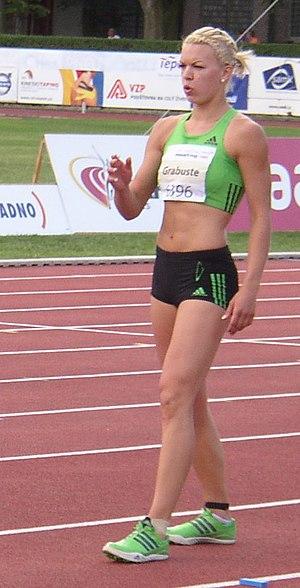
Aiga Grabuste est une athlète lettonne spécialiste des épreuves combinées.